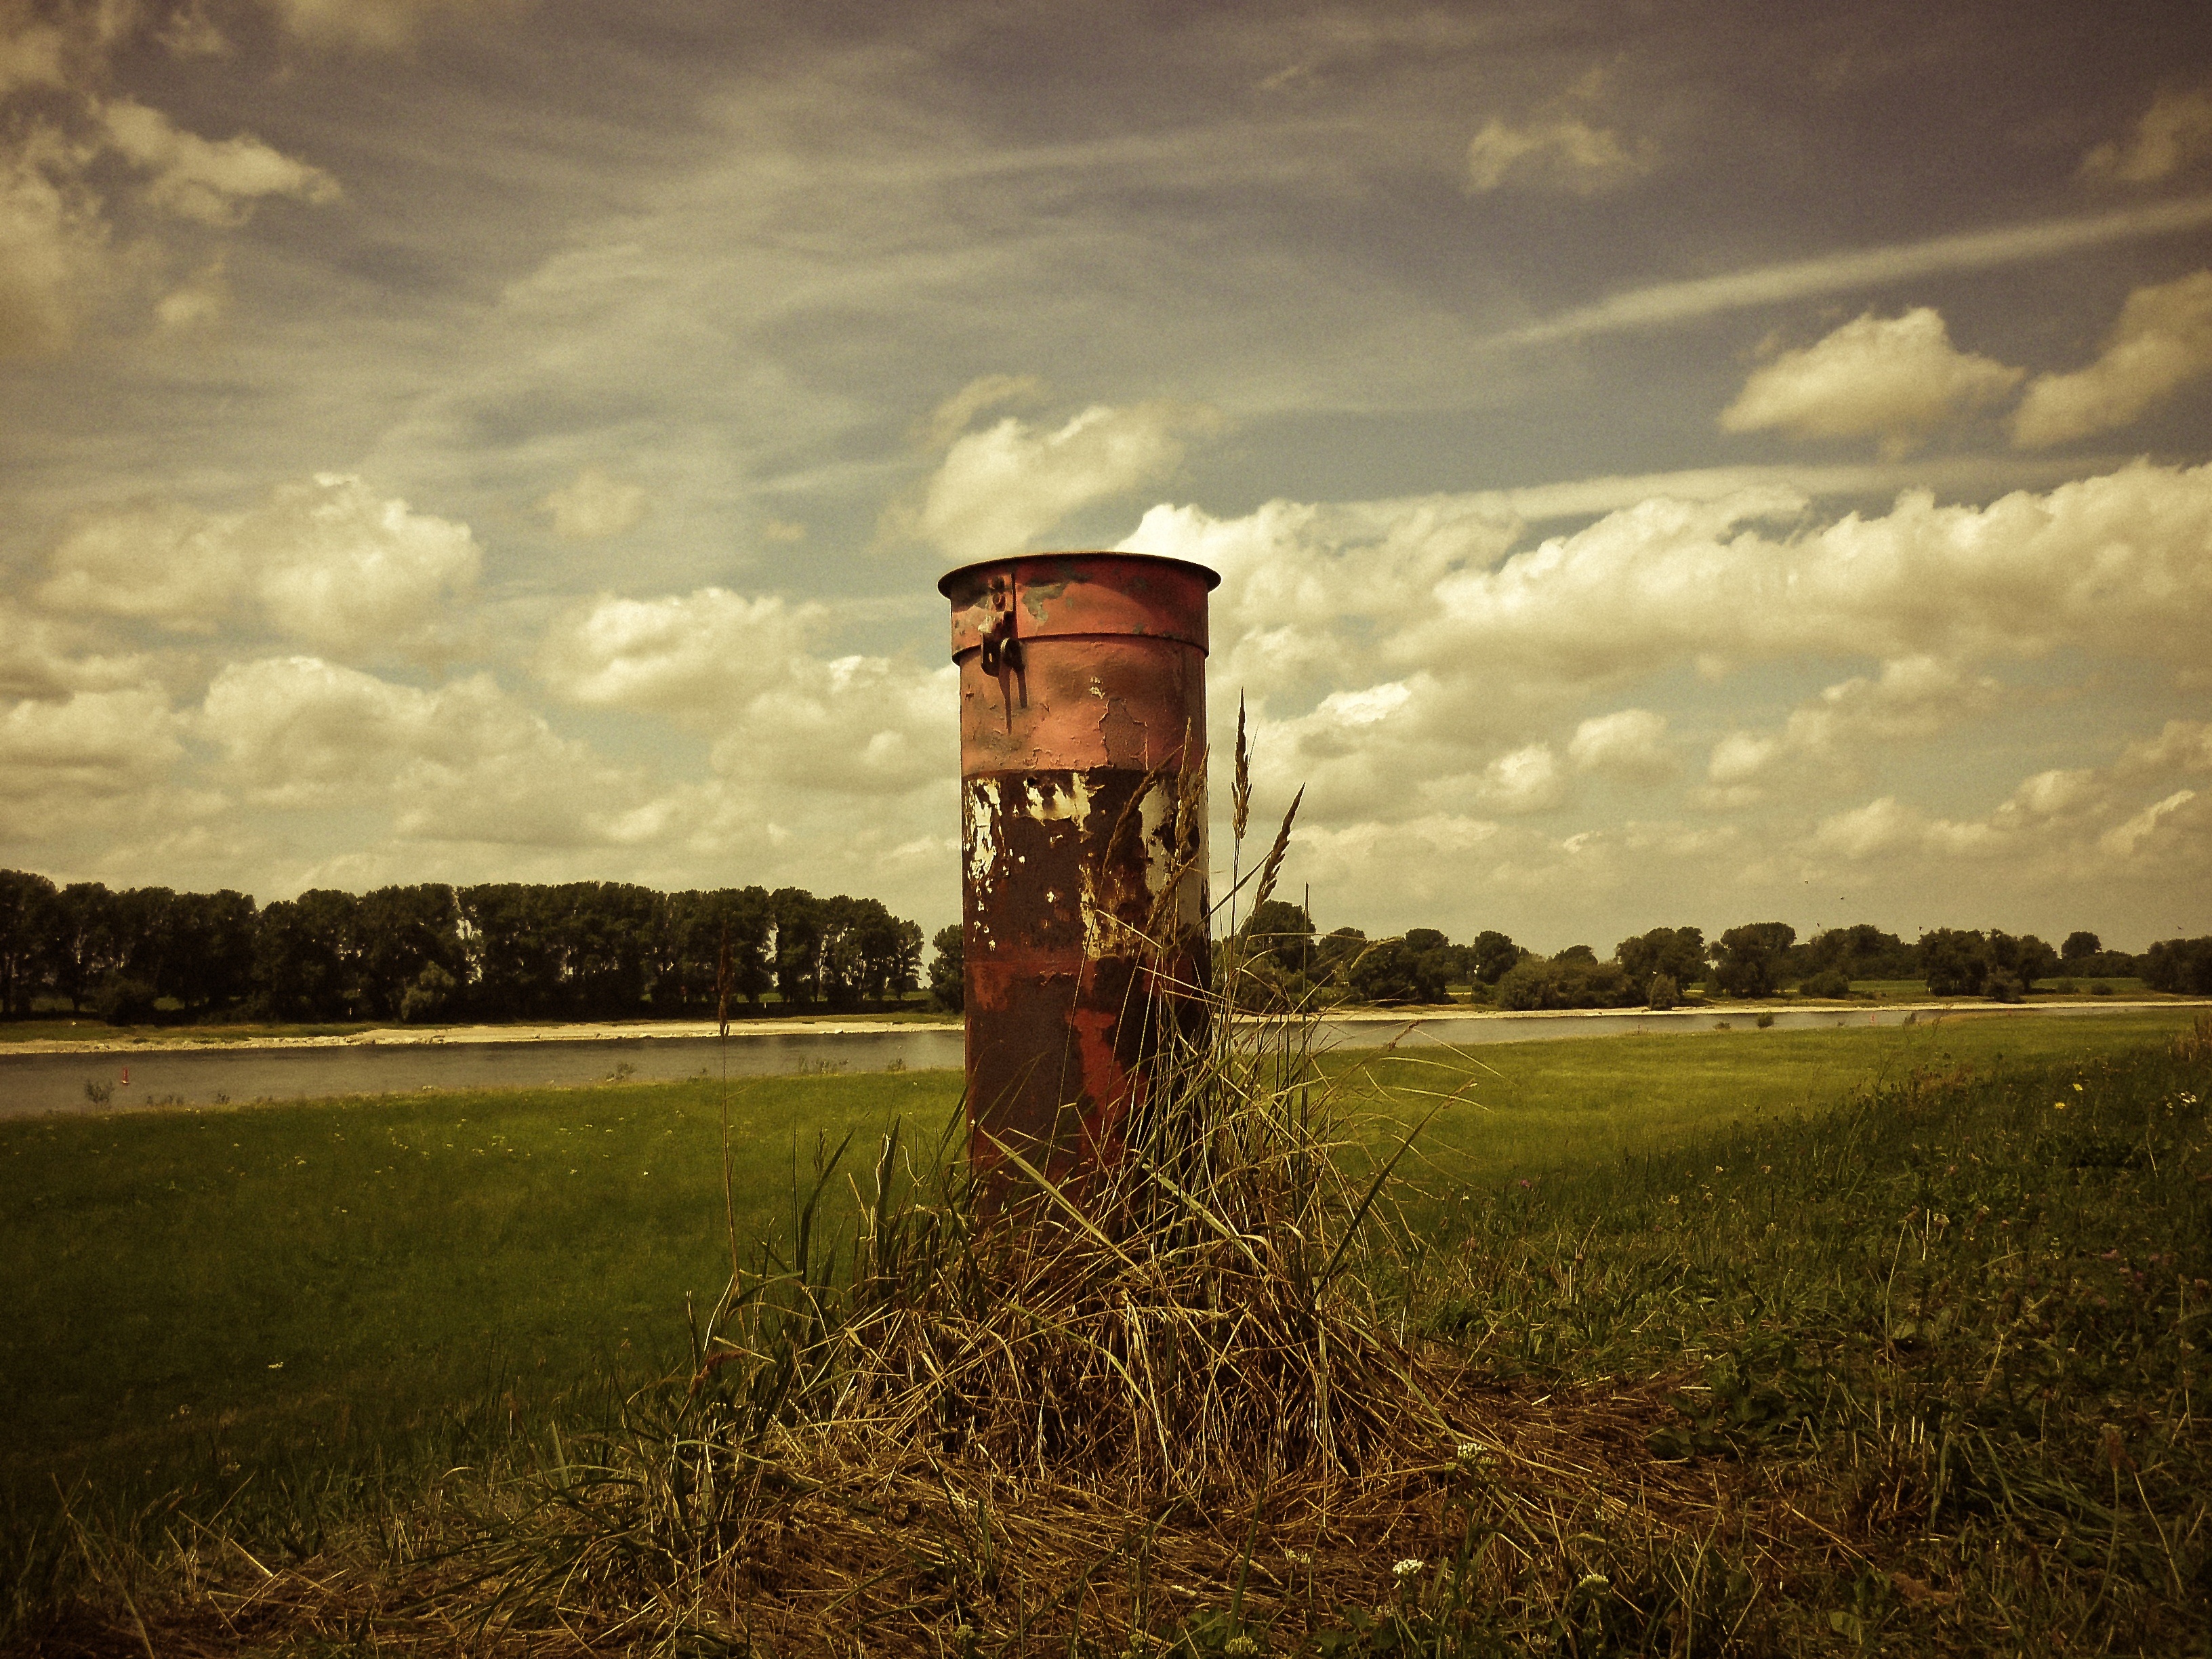
landscape, nature, grass, cloud, sky, sunset, field, farm, vintage, prairie, sunlight, morning, old, evening, tower, crop, agriculture, clouds, rural area